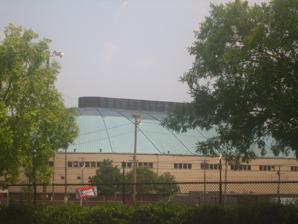
Building: Hirsch Memorial Coliseum
Country: United States of America
Year built: 1954
Arena in Louisiana, United States Hirsch Memorial Coliseum Location Shreveport , Louisiana Owner The State Fair of Louisiana Operator Encompass Sports Capacity 10,300 Field size 28,800 sq. ft. exhibit space Construction Opened 1954 Renovated 2016 Architect Edward F. Neild Jr. Tenants Shreveport Mudbugs ( WPHL ) (1997–2000) Shreveport-Bossier Bombers ( IPFL ) (2000) Shreveport-Bossier Mavericks ( ABA ) (2013–2015) Shreveport Mudbugs ( NAHL ) (2016–present) Shreveport Rouxgaroux ( NAL ) (2025–) Hirsch Memorial Coliseum is 10,000-seat multi-purpose arena in Shreveport, Louisiana , designed by the late local architect Edward F. Neild Jr. (1908–1958) who, with his father in 1937, had designed the Louisiana State Exhibit Museum in Shreveport. The coliseum is named after William Rex Hirsch, a former fair president, manager and treasurer. The building completed construction in 1954, the year of Hirsch's death, and initially was planned to have the name The Youth Building . The coliseum has been used for a variety of events through the years, with dirt being brought in and placed on the floor for rodeos and tractor pulls. It is located adjacent to the Independence Stadium and across from Fair Park High School in Shreveport. Hirsch coliseum is very similar in design, though smaller in size to the John M. Parker Agricultural Coliseum (completed in 1937 and designed by Neild, Sr), owned and operated by the Louisiana State University Campus in Baton Rouge. However, the Parker coliseum has a dirt floor arena and is mainly used for livestock-type events, with portable hard floors laid on top of the dirt for other types of events such as basketball games or concerts. Sports tenants The Hirsch was home to the professional Shreveport Mudbugs minor league ice hockey team, from 1997, until they moved to the CenturyTel Center , in Bossier City in 2000. It hosted the 1981 Atlantic Sun Conference men's basketball tournament and has hosted the Southland Conference men's basketball tournament six times. It was also home to the Shreveport-Bossier Bombers indoor football team. The Coliseum has hosted many professional wrestling events over the years including NWA , WCW and WWE events. From 2013 to 2015, the Hirsch was home to a professional basketball franchise through the American Basketball Association called the Shreveport-Bossier Mavericks . In 2016, a new junior hockey team returned as the Shreveport Mudbugs in the North American Hockey League and play at George's Pond at Hirsch Memorial Coliseum. In 2025, indoor football will return to the Coliseum when the Shreveport Rouxgaroux begin play in the National Arena League . Music events It also has a long history as a concert venue. Most notably, Hirsch Memorial Coliseum is where the words " Elvis has left the building !" were first uttered in 1957. Not only that, but on June 7, 1975 Elvis Presley himself performed an afternoon and evening show at the coliseum. His next and final appearance at the coliseum would be on July 1, 1976, 13 months before his death on August 16 of the following year. This is also the venue in which Eddie Van Halen of Van Halen first met his future wife Valeri Bertinelli after a show in August 1980. Rush was scheduled to perform during their Roll the Bones Tour on February 22, 1992, with Primus as their opening act, but the show was cancelled due to Geddy Lee contracting laryngitis. In January 1995, it was the scene of a small scale riot, when a Pantera concert was cancelled at the last minute, because of a city ordinance that had just gone into effect, requiring seating on the floor, which the band felt created an unsafe situation for the fans and themselves. Notable other events from Hirsch Memorial Coliseum includes Miss USA and Miss Teen USA with the latter pageant held for four occasions. See also List of music venues References